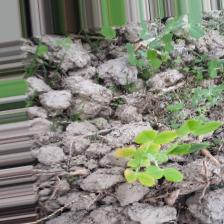
Label: Normal